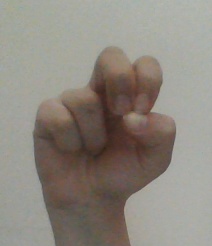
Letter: gaaf